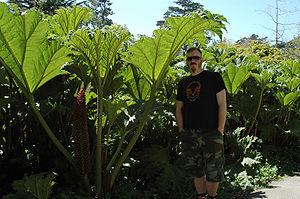
Gunnera est un genre de plantes à fleur de la famille des Gunneraceae. On y décompte environ 45 espèces.
La nalca ou pangue, est une espèce de plantes vivaces de la famille des Gunneraceae. Elle est originaire du Chili et de l'Argentine.